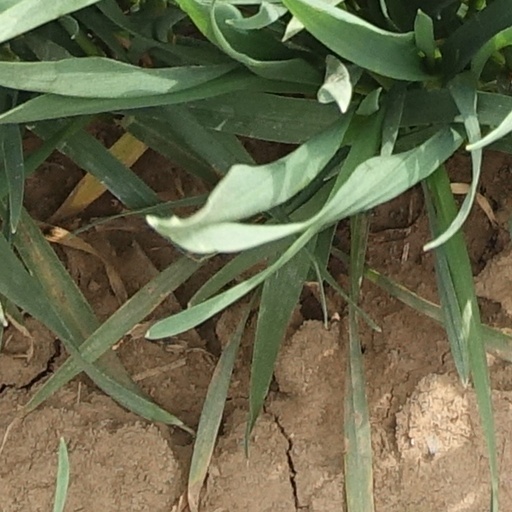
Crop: wheat